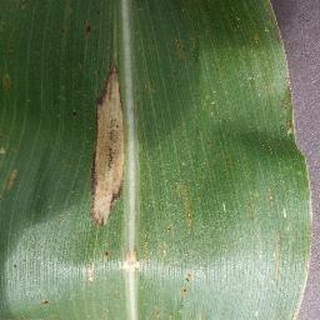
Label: corn_northern_leaf_blight